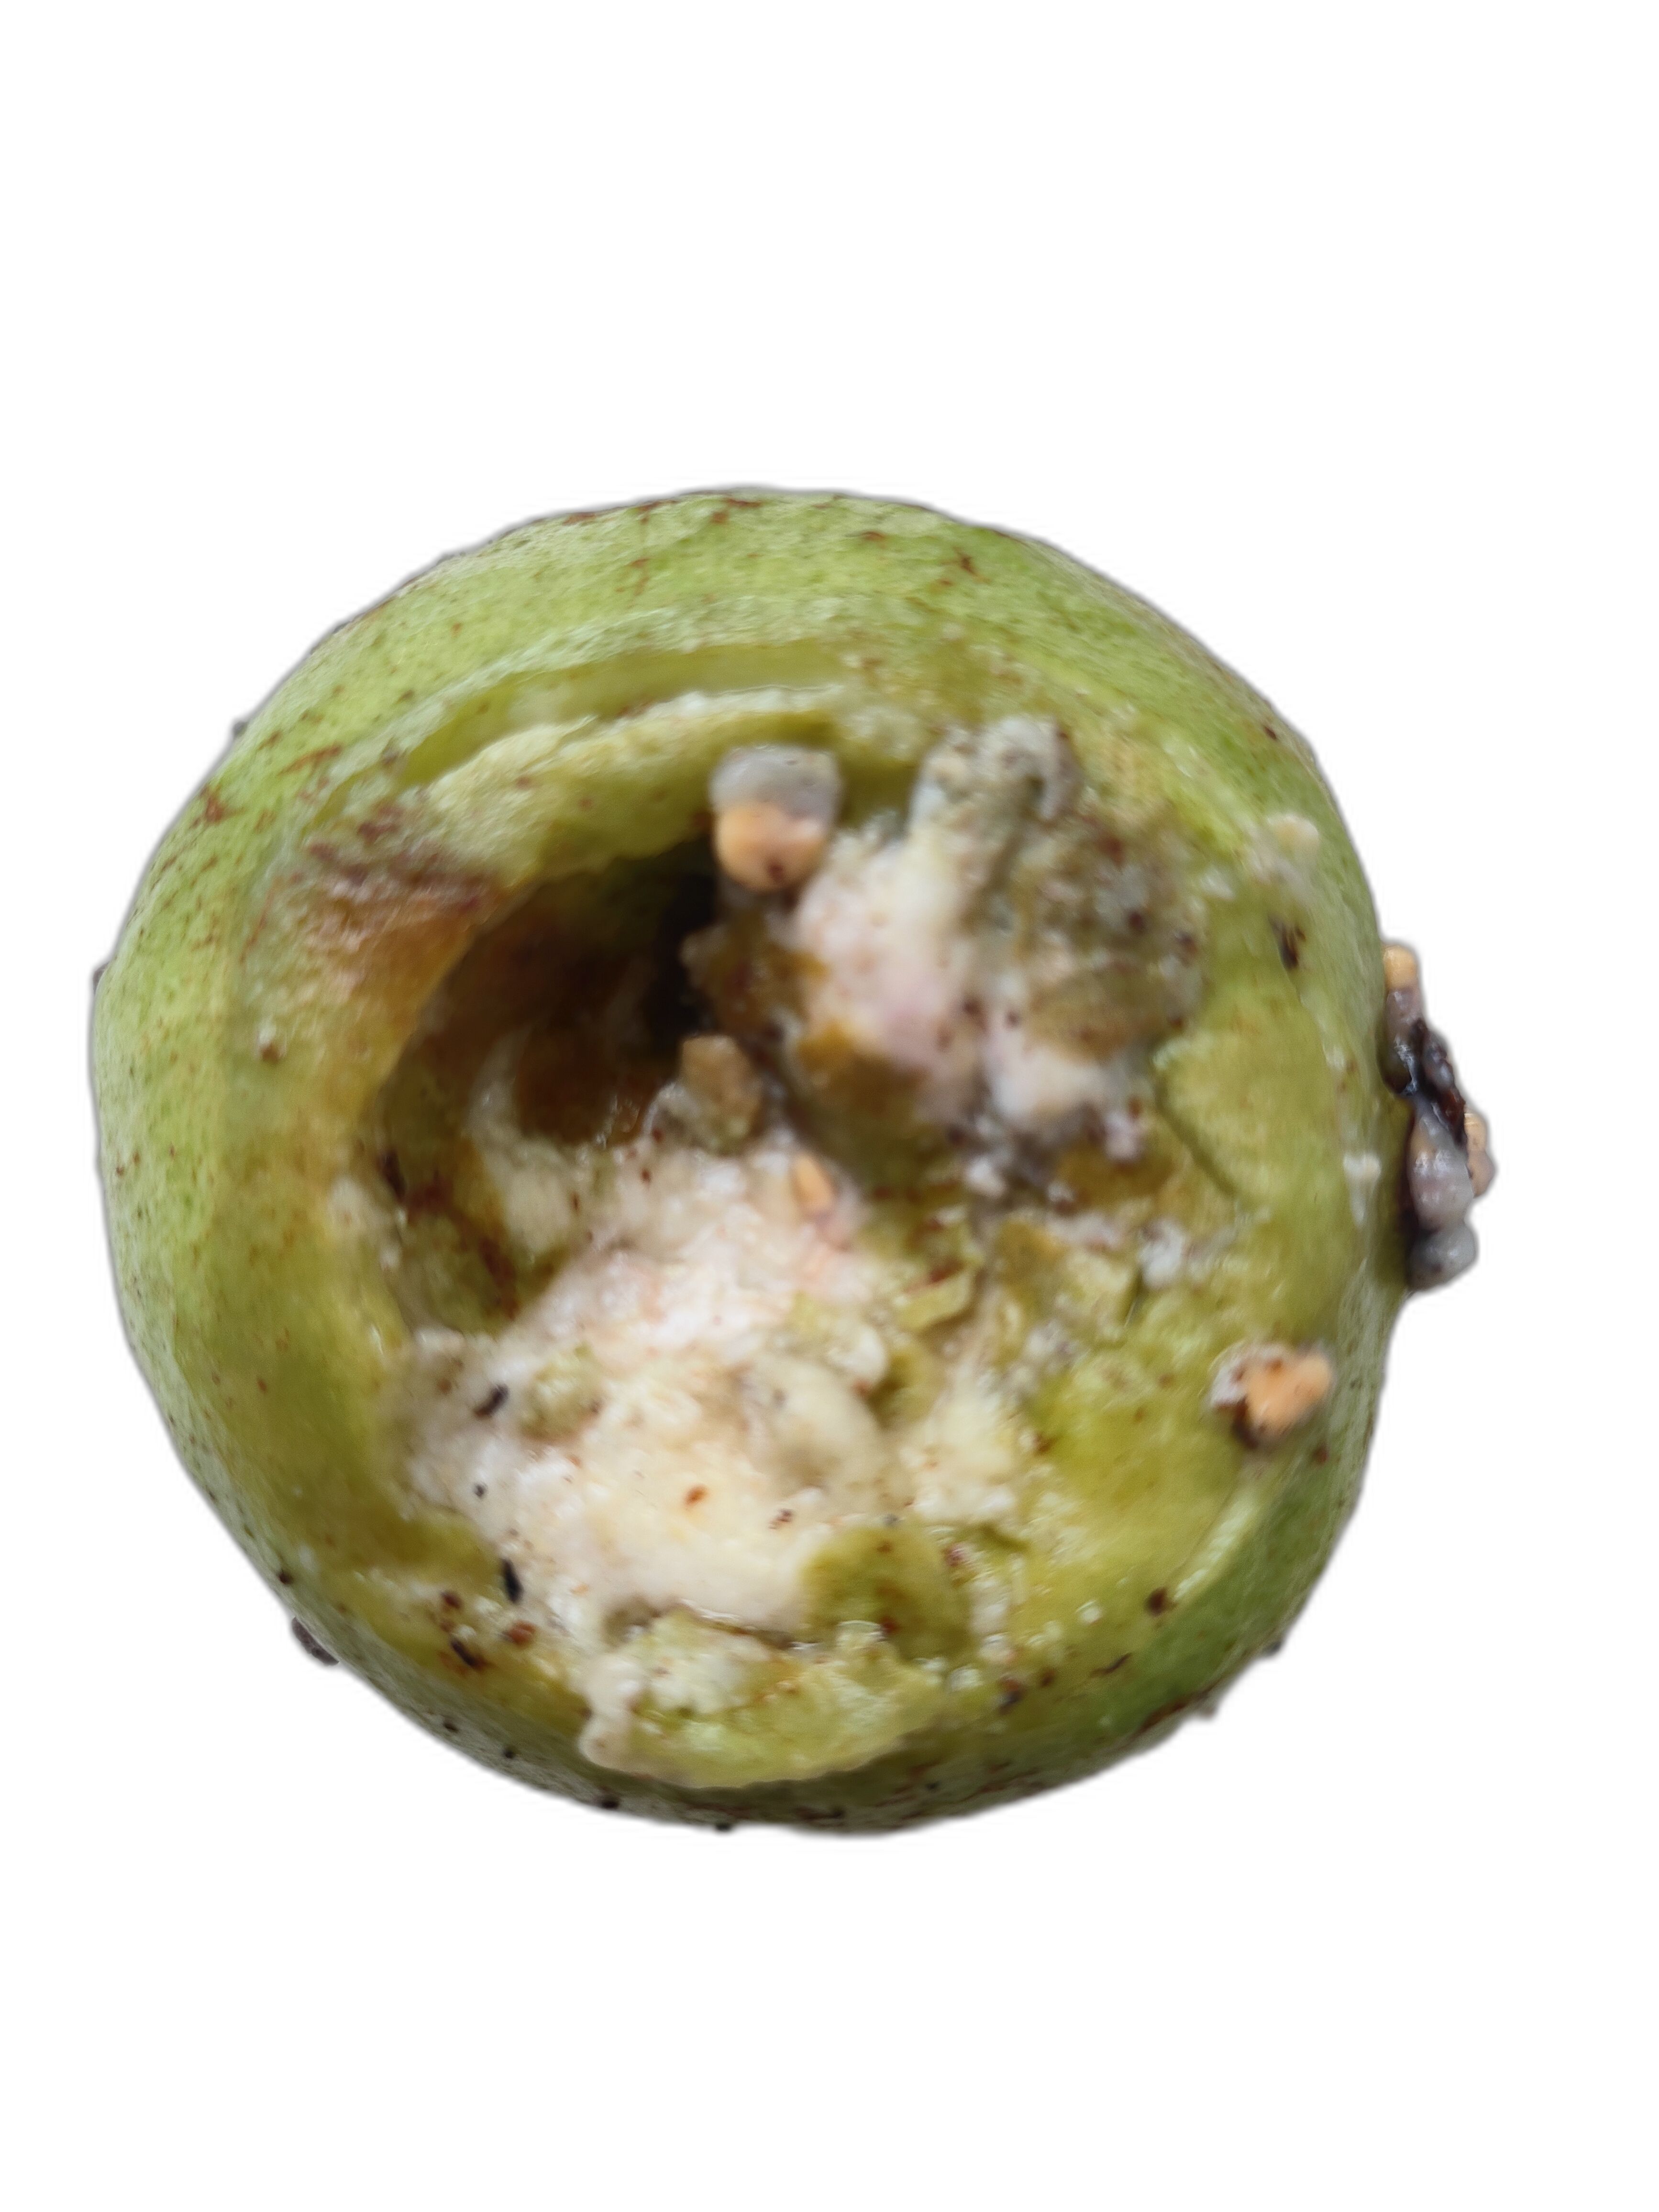
Plant part: fruit
Disease: Styler end root